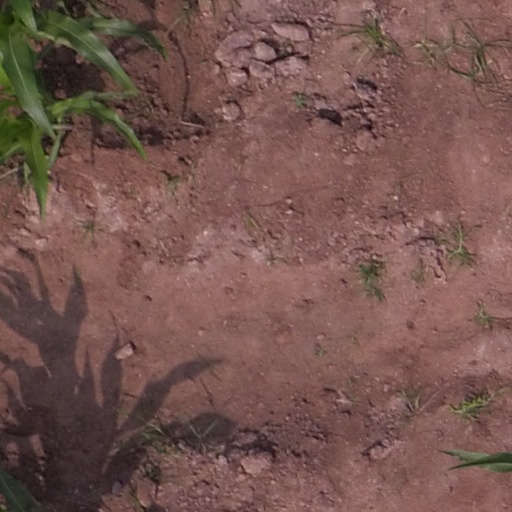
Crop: maize; corn